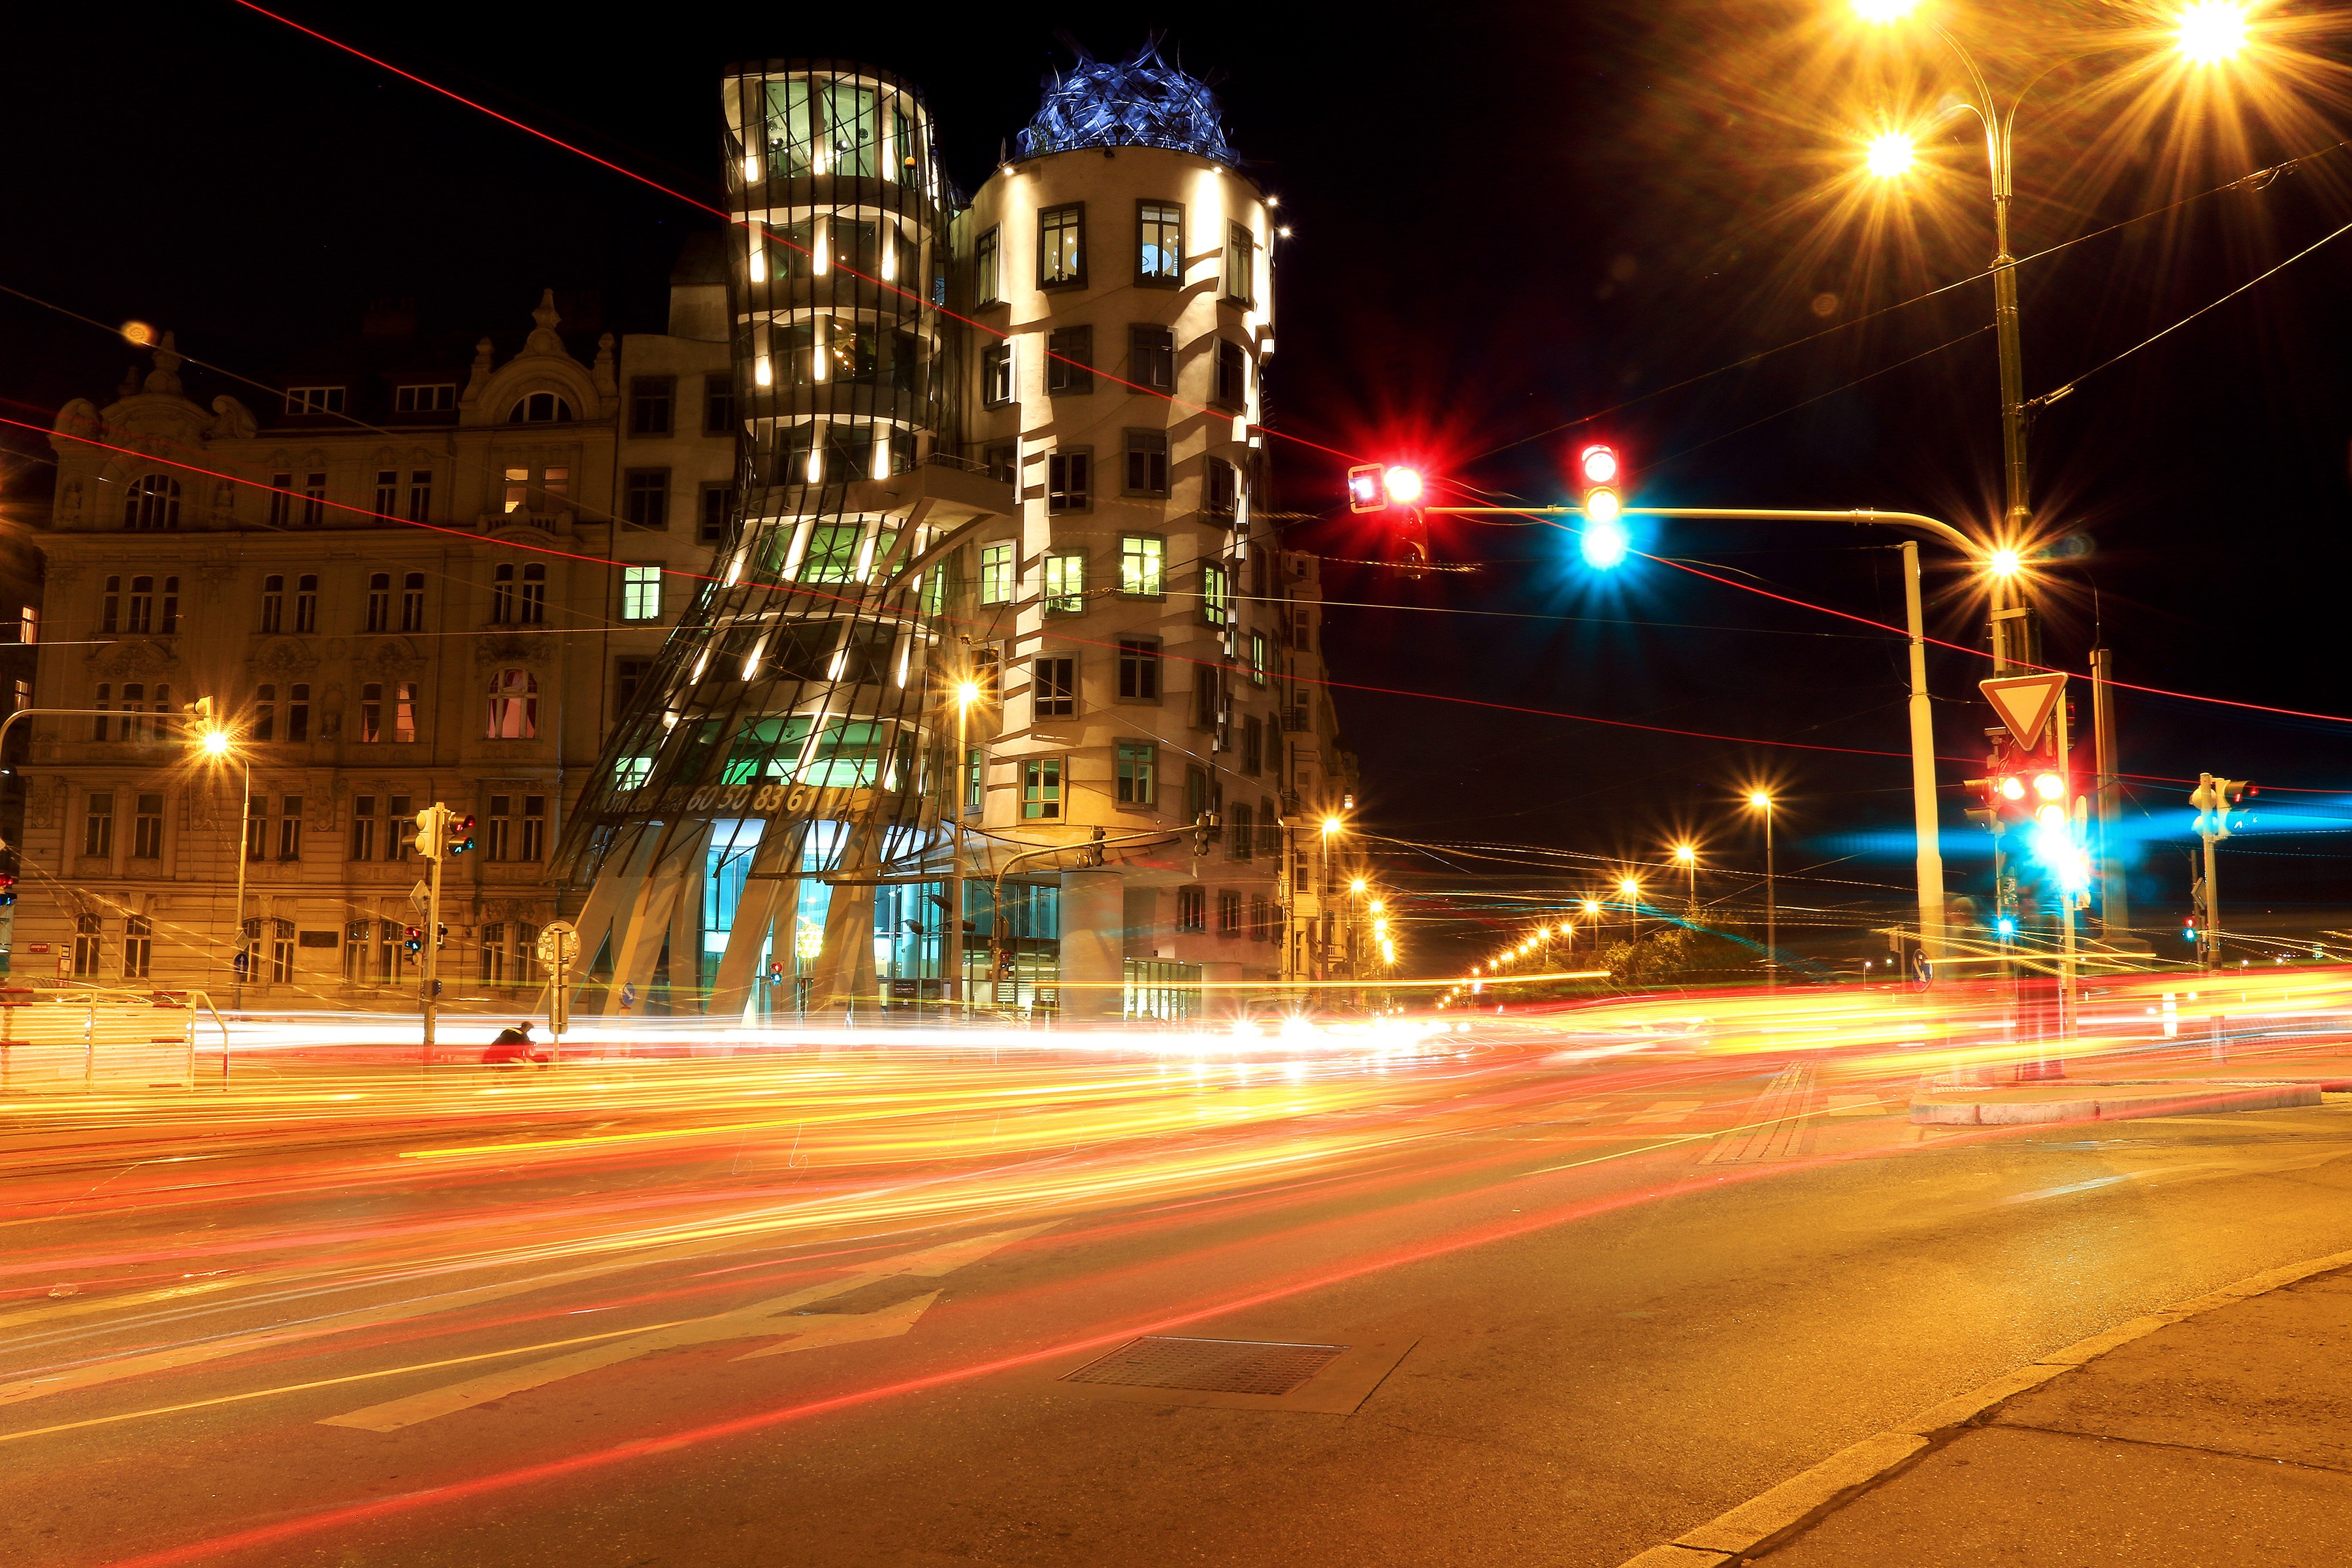
light, architecture, road, street, night, city, urban, cityscape, downtown, dusk, evening, landmark, prague, street light, intersection, lighting, lights, buildings, metropolis, christmas lights, lamp posts